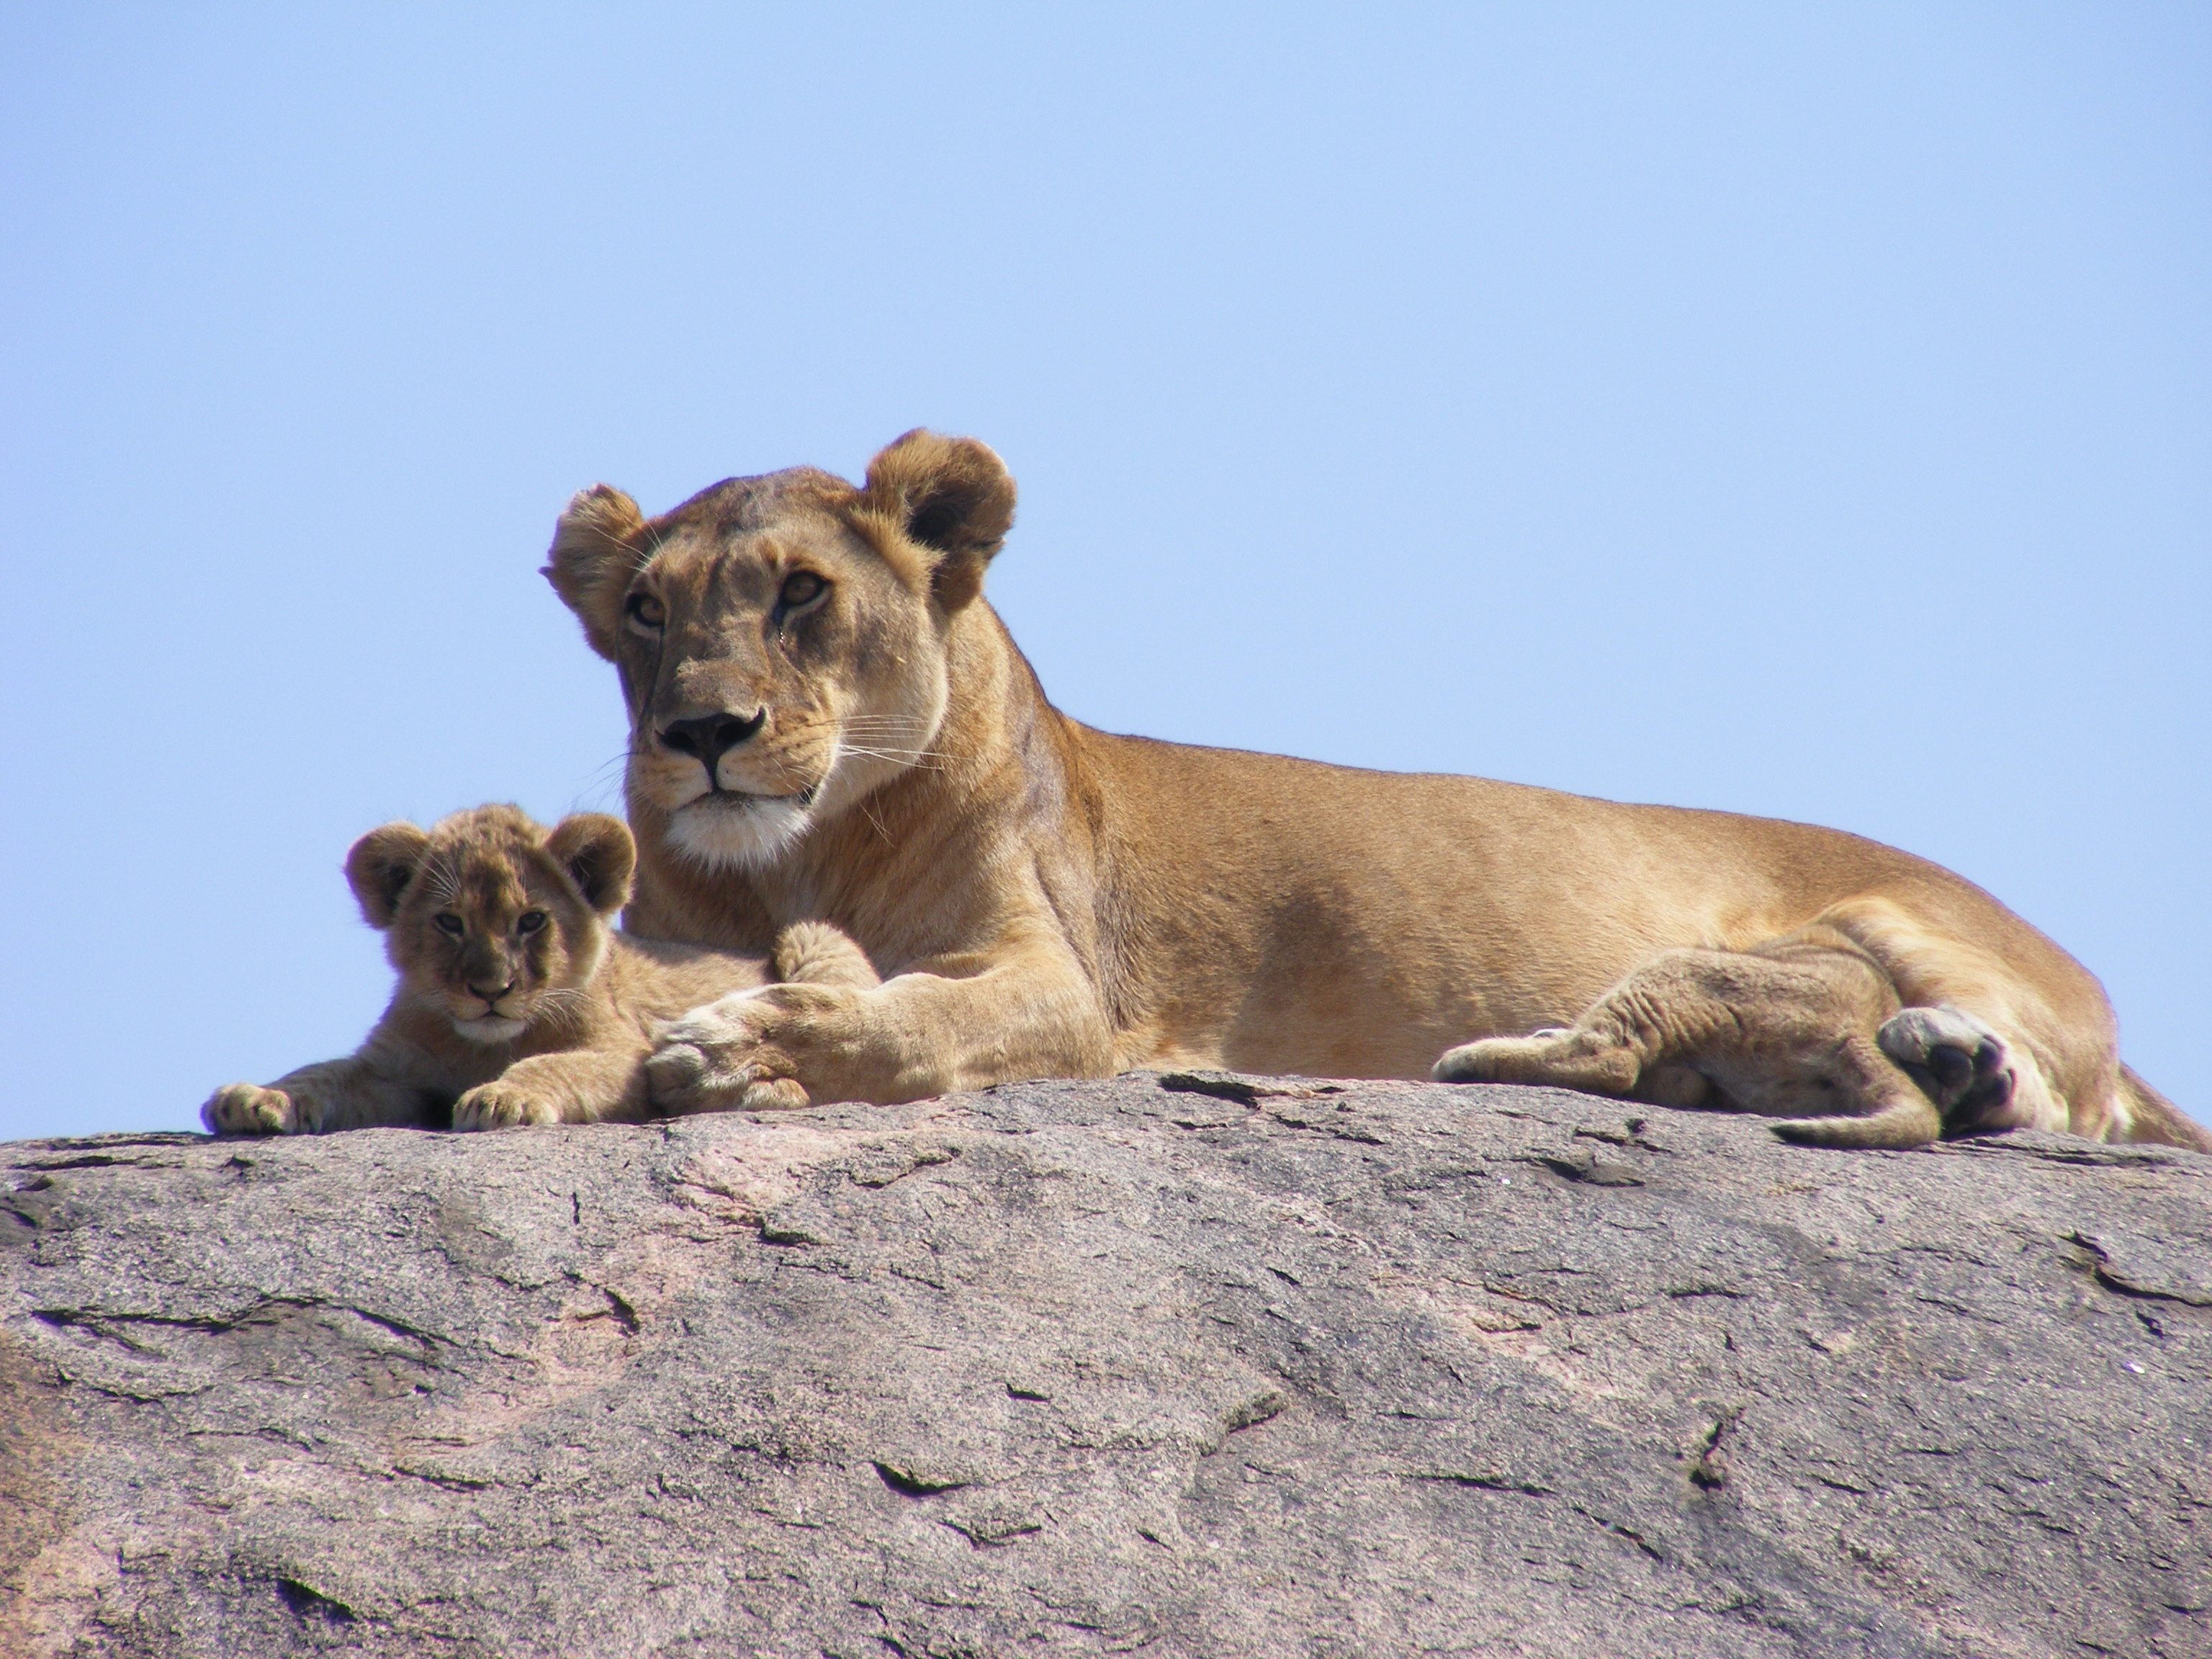
wildlife, africa, mammal, fauna, lion, lioness, vertebrate, cub, safari, big cats